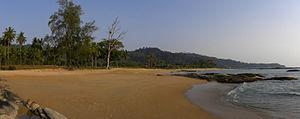
Panorama de la plage de Khao Lak